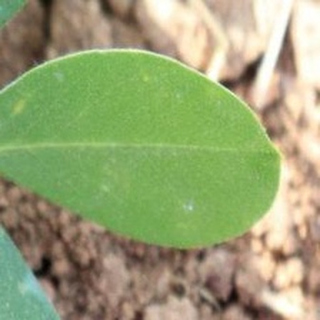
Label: healthy_groundnut